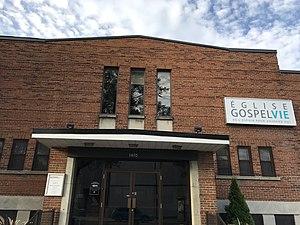
Église Gospelvie
Les Assemblées de la Pentecôte du Canada ou ADPC sont une dénomination chrétienne évangélique pentecôtiste, regroupant plus de 1 077 églises de diverses langues au Canada. Le siège est situé à Mississauga, Canada. La dénomination est membre de l'Alliance évangélique du Canada et de l'Association mondiale des Assemblées de Dieu.